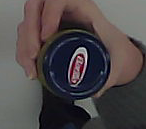
Product: barilla_pesto